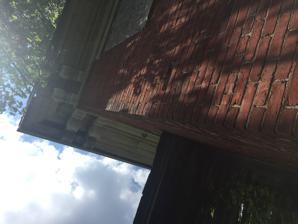
Building: William Hoster House
Country: United States of America
Year built: 1830
Historic house in New York, United States United States historic place William Hoster House U.S. National Register of Historic Places House in 2021 Show map of New York Show map of the United States Location 3832 NY 414, Fayette, New York Coordinates 42°50′20″N 76°48′31″W / 42.83890°N 76.80874°W / 42.83890; -76.80874 Area 135 acres (0.55 km 2 ) Built c.1830 Architectural style Federal , Italianate NRHP reference No. 02001662 Added to NRHP December 31, 2002 William Hoster House is a historic home located at Fayette in Seneca County, New York .  It is a four bay wide, two story, brick dwelling built about 1830 in the Federal style and later modified in the 1850s-1860s in the Italianate style. The hipped roof on the main block is topped by a distinctive octagonal cupola . Also on the property is a small, gable roofed corn crib . It was listed on the National Register of Historic Places in 2002. When listed in 2002, the house stood clear on a hill, presumably quite visible from NY-414 , which is only about 500 feet (150 m) away. In 2021, the house was completely hidden from the road by trees and vines. References